National Games of Pakistan

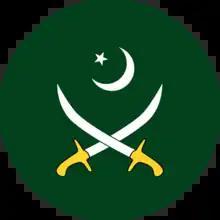
Contingents from Pakistan Army have dominated the Games, having won 28 of the 34 official editions.

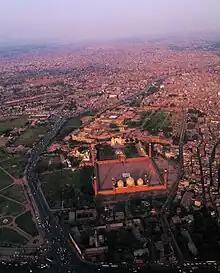
Lahore has hosted the Games ten times, more than any other city.

In the 34th edition of the National Games, held in Quetta in 2023, over 6,000 athletes participated in 32 different sports encompassing 57 events.